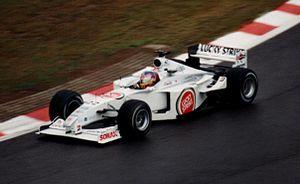
Jacques Villeneuve (BAR) at the 2000 Belgian Grand Prix